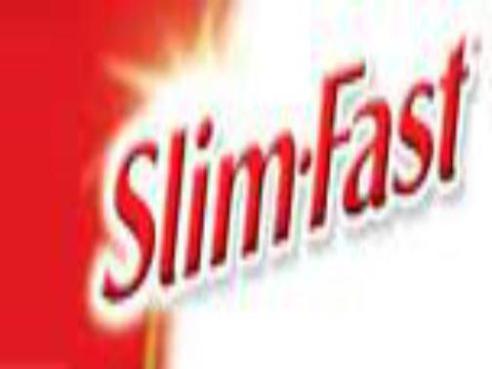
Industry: Food